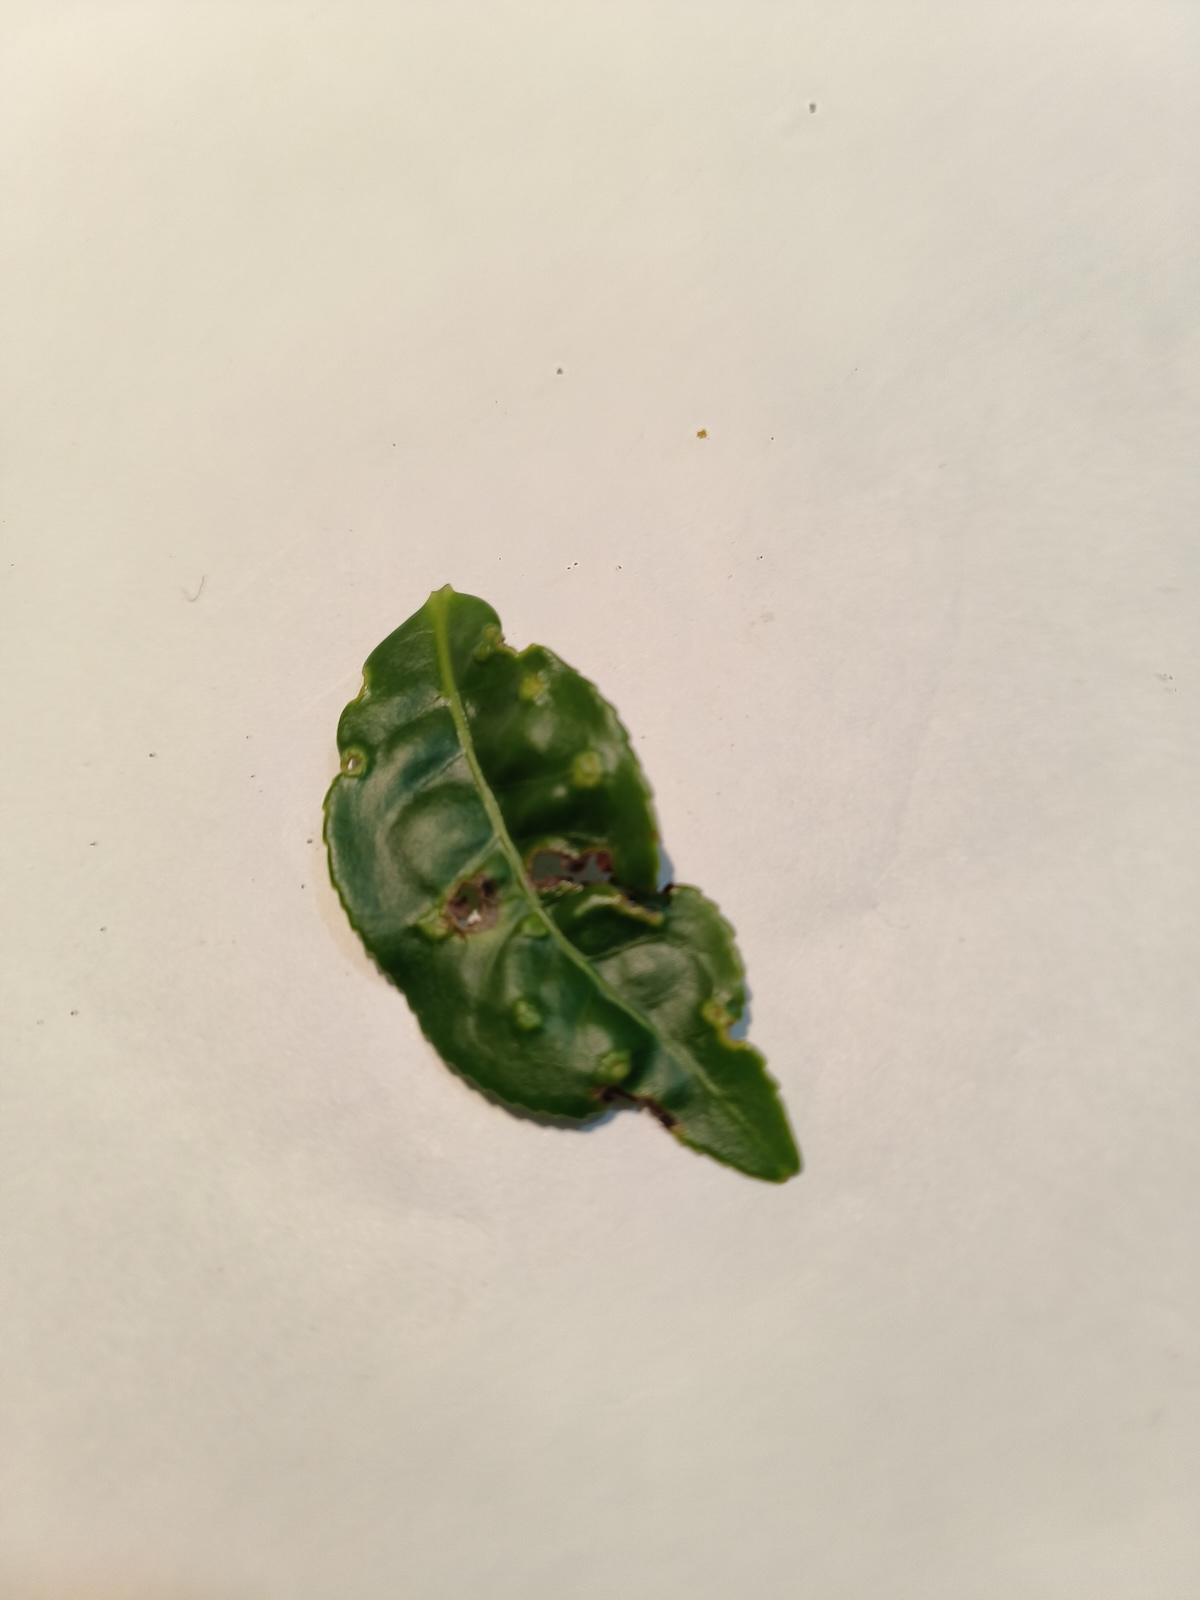
Label: Green mirid bug